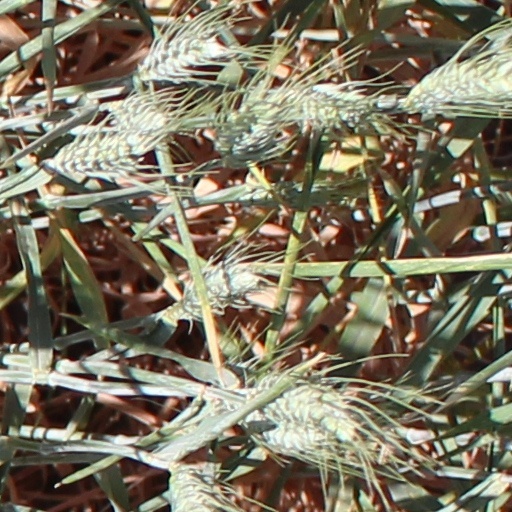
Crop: wheat